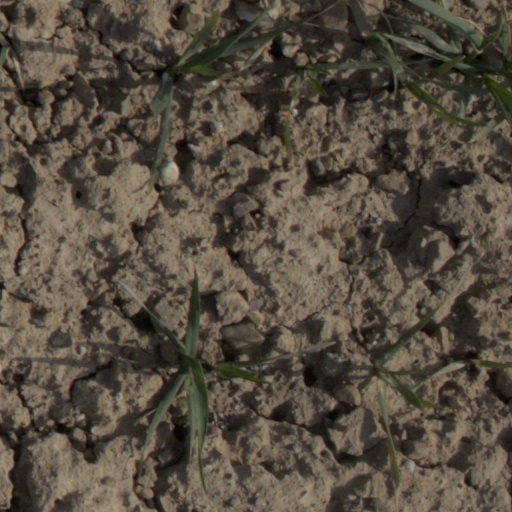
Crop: wheat